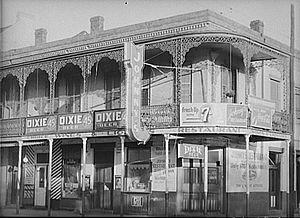
Marion Post Wolcott, née au New Jersey le 7 juin 1910 et morte le 24 novembre 1990, est une photographe sociale américaine.